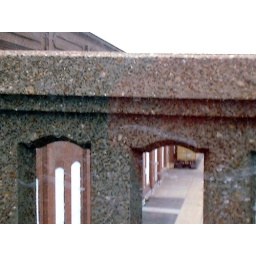
bridge over street 2